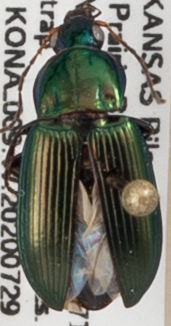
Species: Poecilus chalcites
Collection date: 2020-07-29
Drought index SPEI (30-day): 0.896
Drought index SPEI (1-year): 1.45
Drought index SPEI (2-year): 2.09